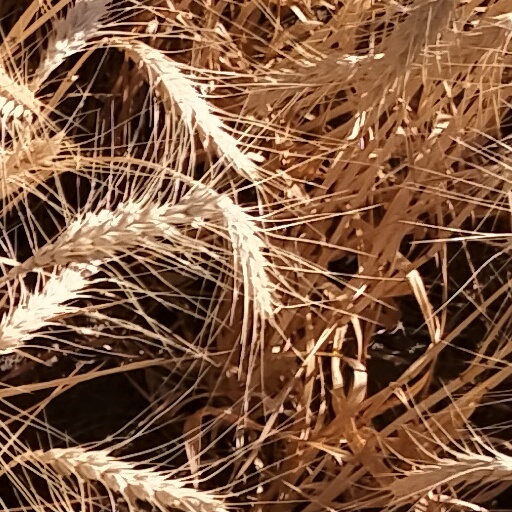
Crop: wheat